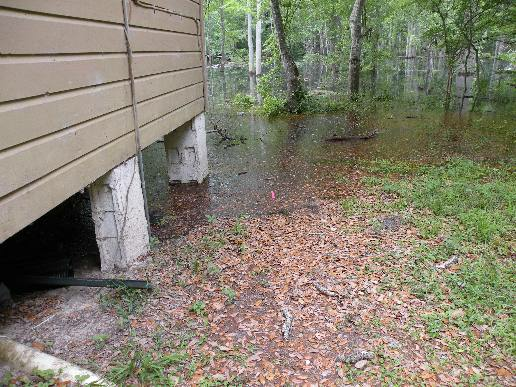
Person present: No